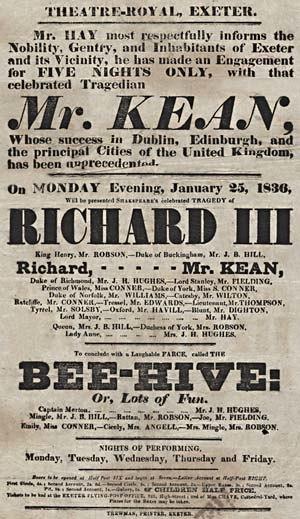
Le Magasin d'antiquités, en anglais The Old Curiosity Shop, est, avec Barnaby Rudge, l'un des deux romans que Charles Dickens a publiés, en compagnie de quelques nouvelles, dans son anecdotique et éphémère revue L'Horloge de Maître Humphrey, parue de 1840 à 1841, puis en un volume en 1841. Master Humphrey est censé être le narrateur des premiers chapitres, puis l'histoire est confiée, sans transition, à une autre voix.